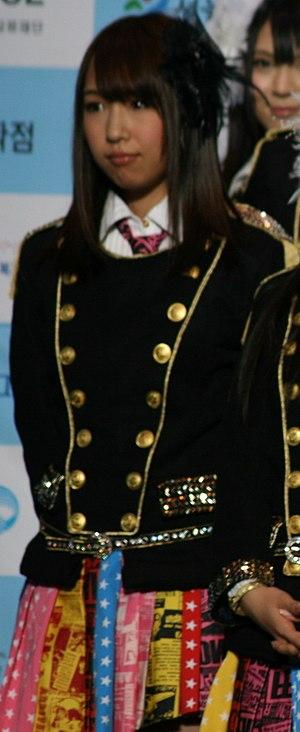
Natsuki Satō ou Sato, Satoh, Satou est une chanteuse et idole japonaise, membre du groupe de J-pop AKB48. Elle débute en 2006 avec la Team K. En 2007, elle double l'un des personnages de la série anime ICE et participe au groupe ICE from AKB48 créé pour l'occasion.